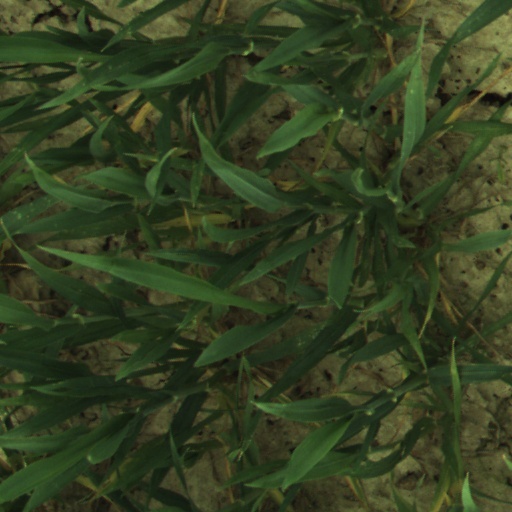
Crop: wheat